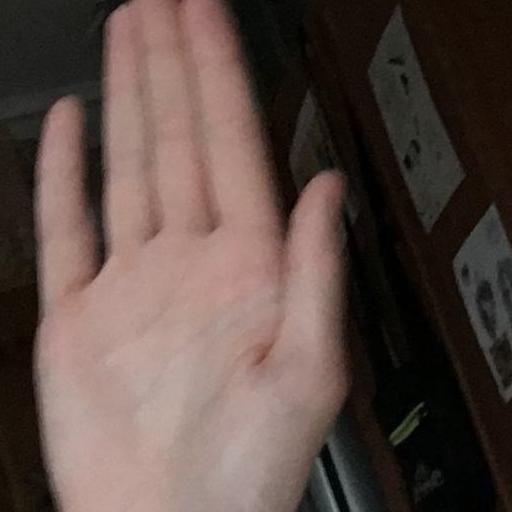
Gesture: stop